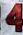
Number: 4